Order of the Jar

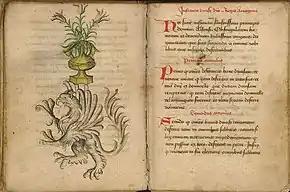
Golden jar of lilies with a griffin, the device of the order from the armorial of Hendrik van Heessel.

The Order of the Jar was a chivalric order founded by Ferdinand of Antequera in 1403. After Ferdinand became King of Aragon in 1412, it became a royal order and lasted until 1516.